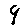
Label: 9